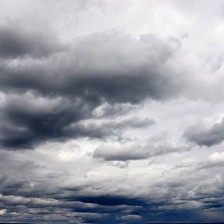
Cloud type: Nimbostratus